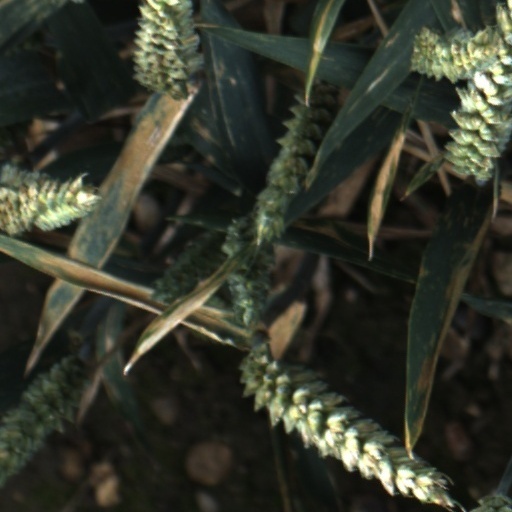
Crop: wheat